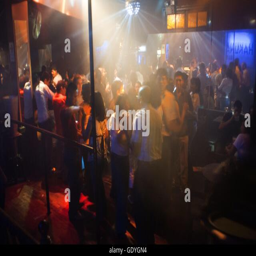
the party is centered on the district especially on friday and saturday night .